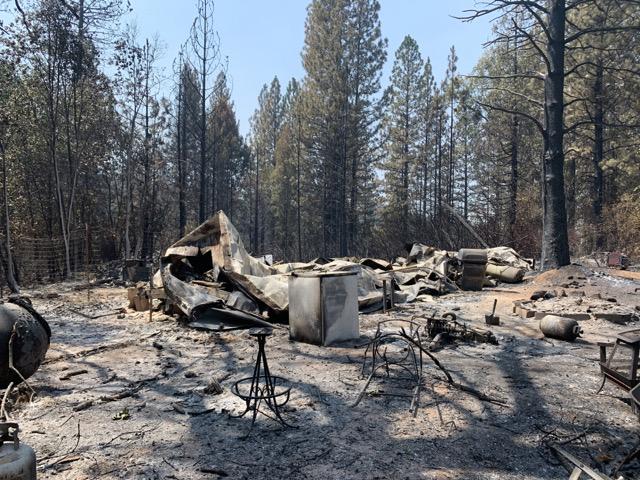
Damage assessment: destroyed